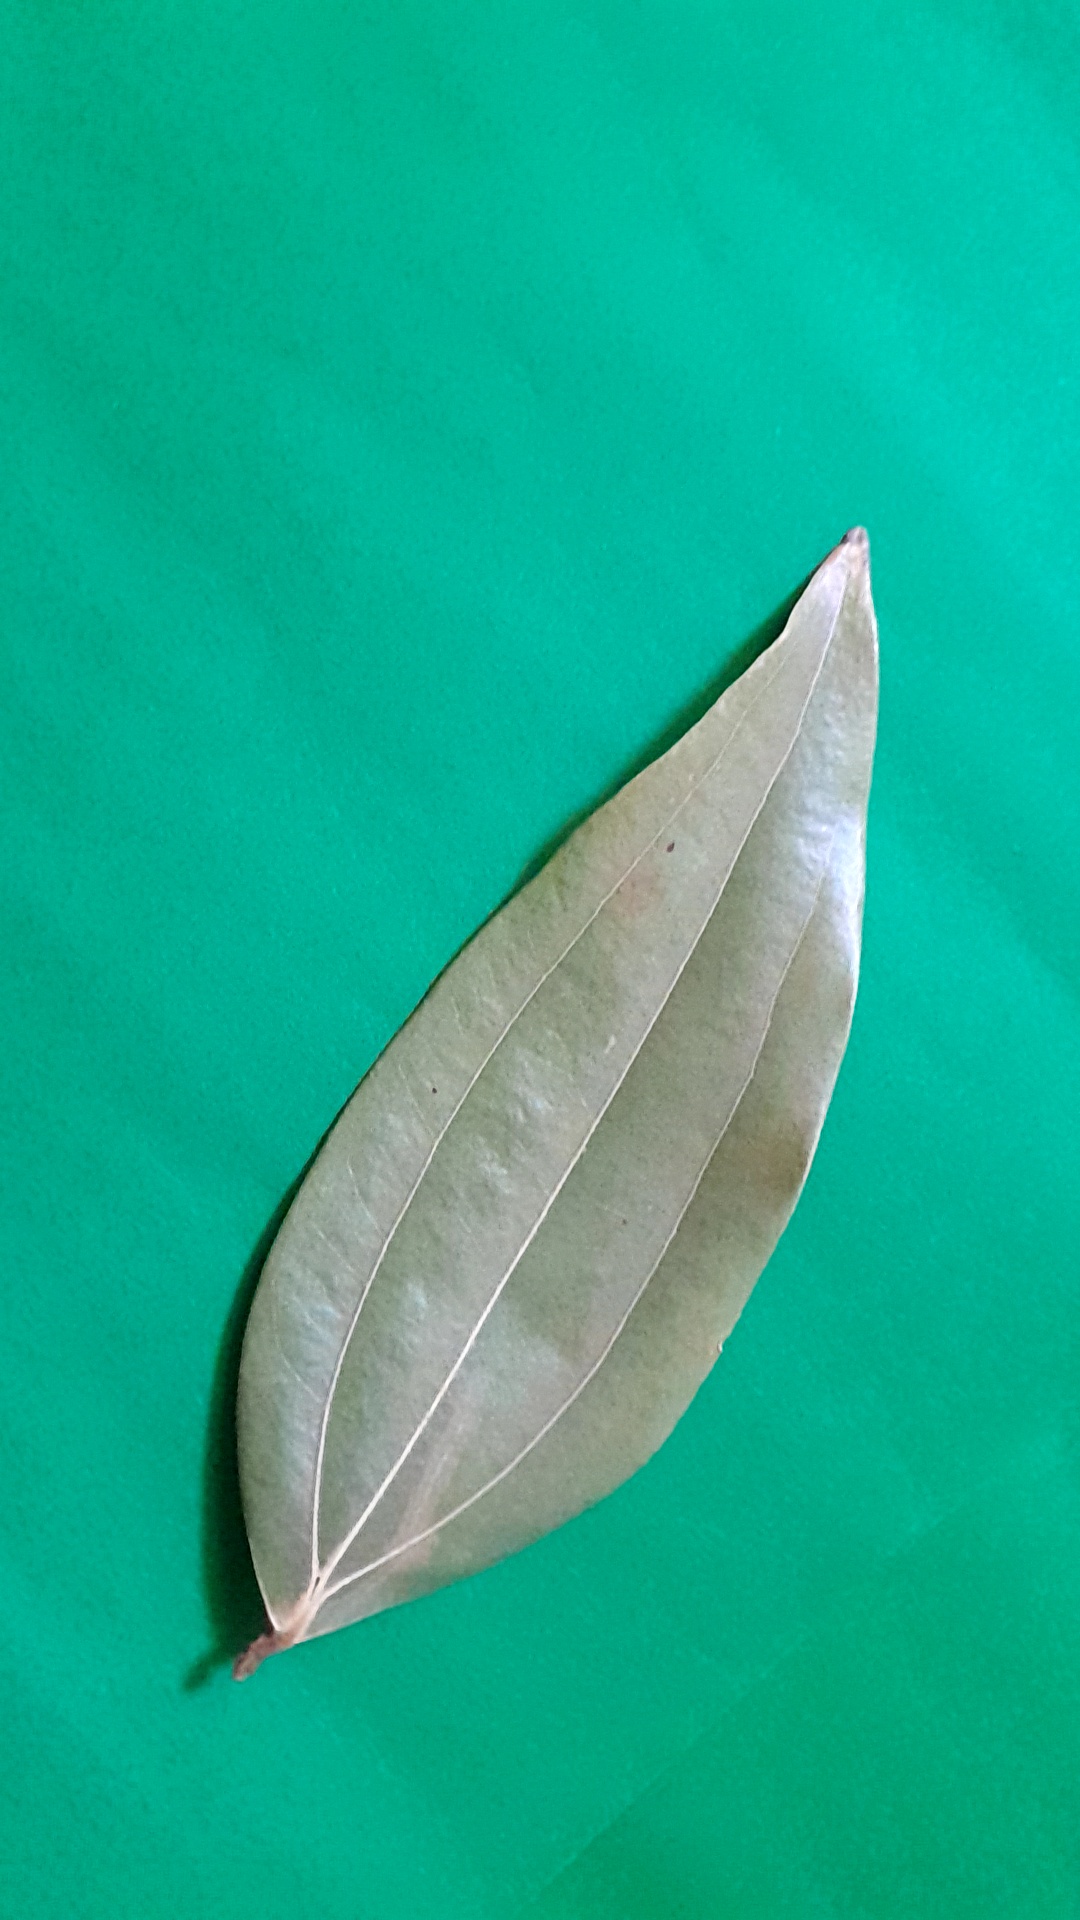
Label: Dry Leaf